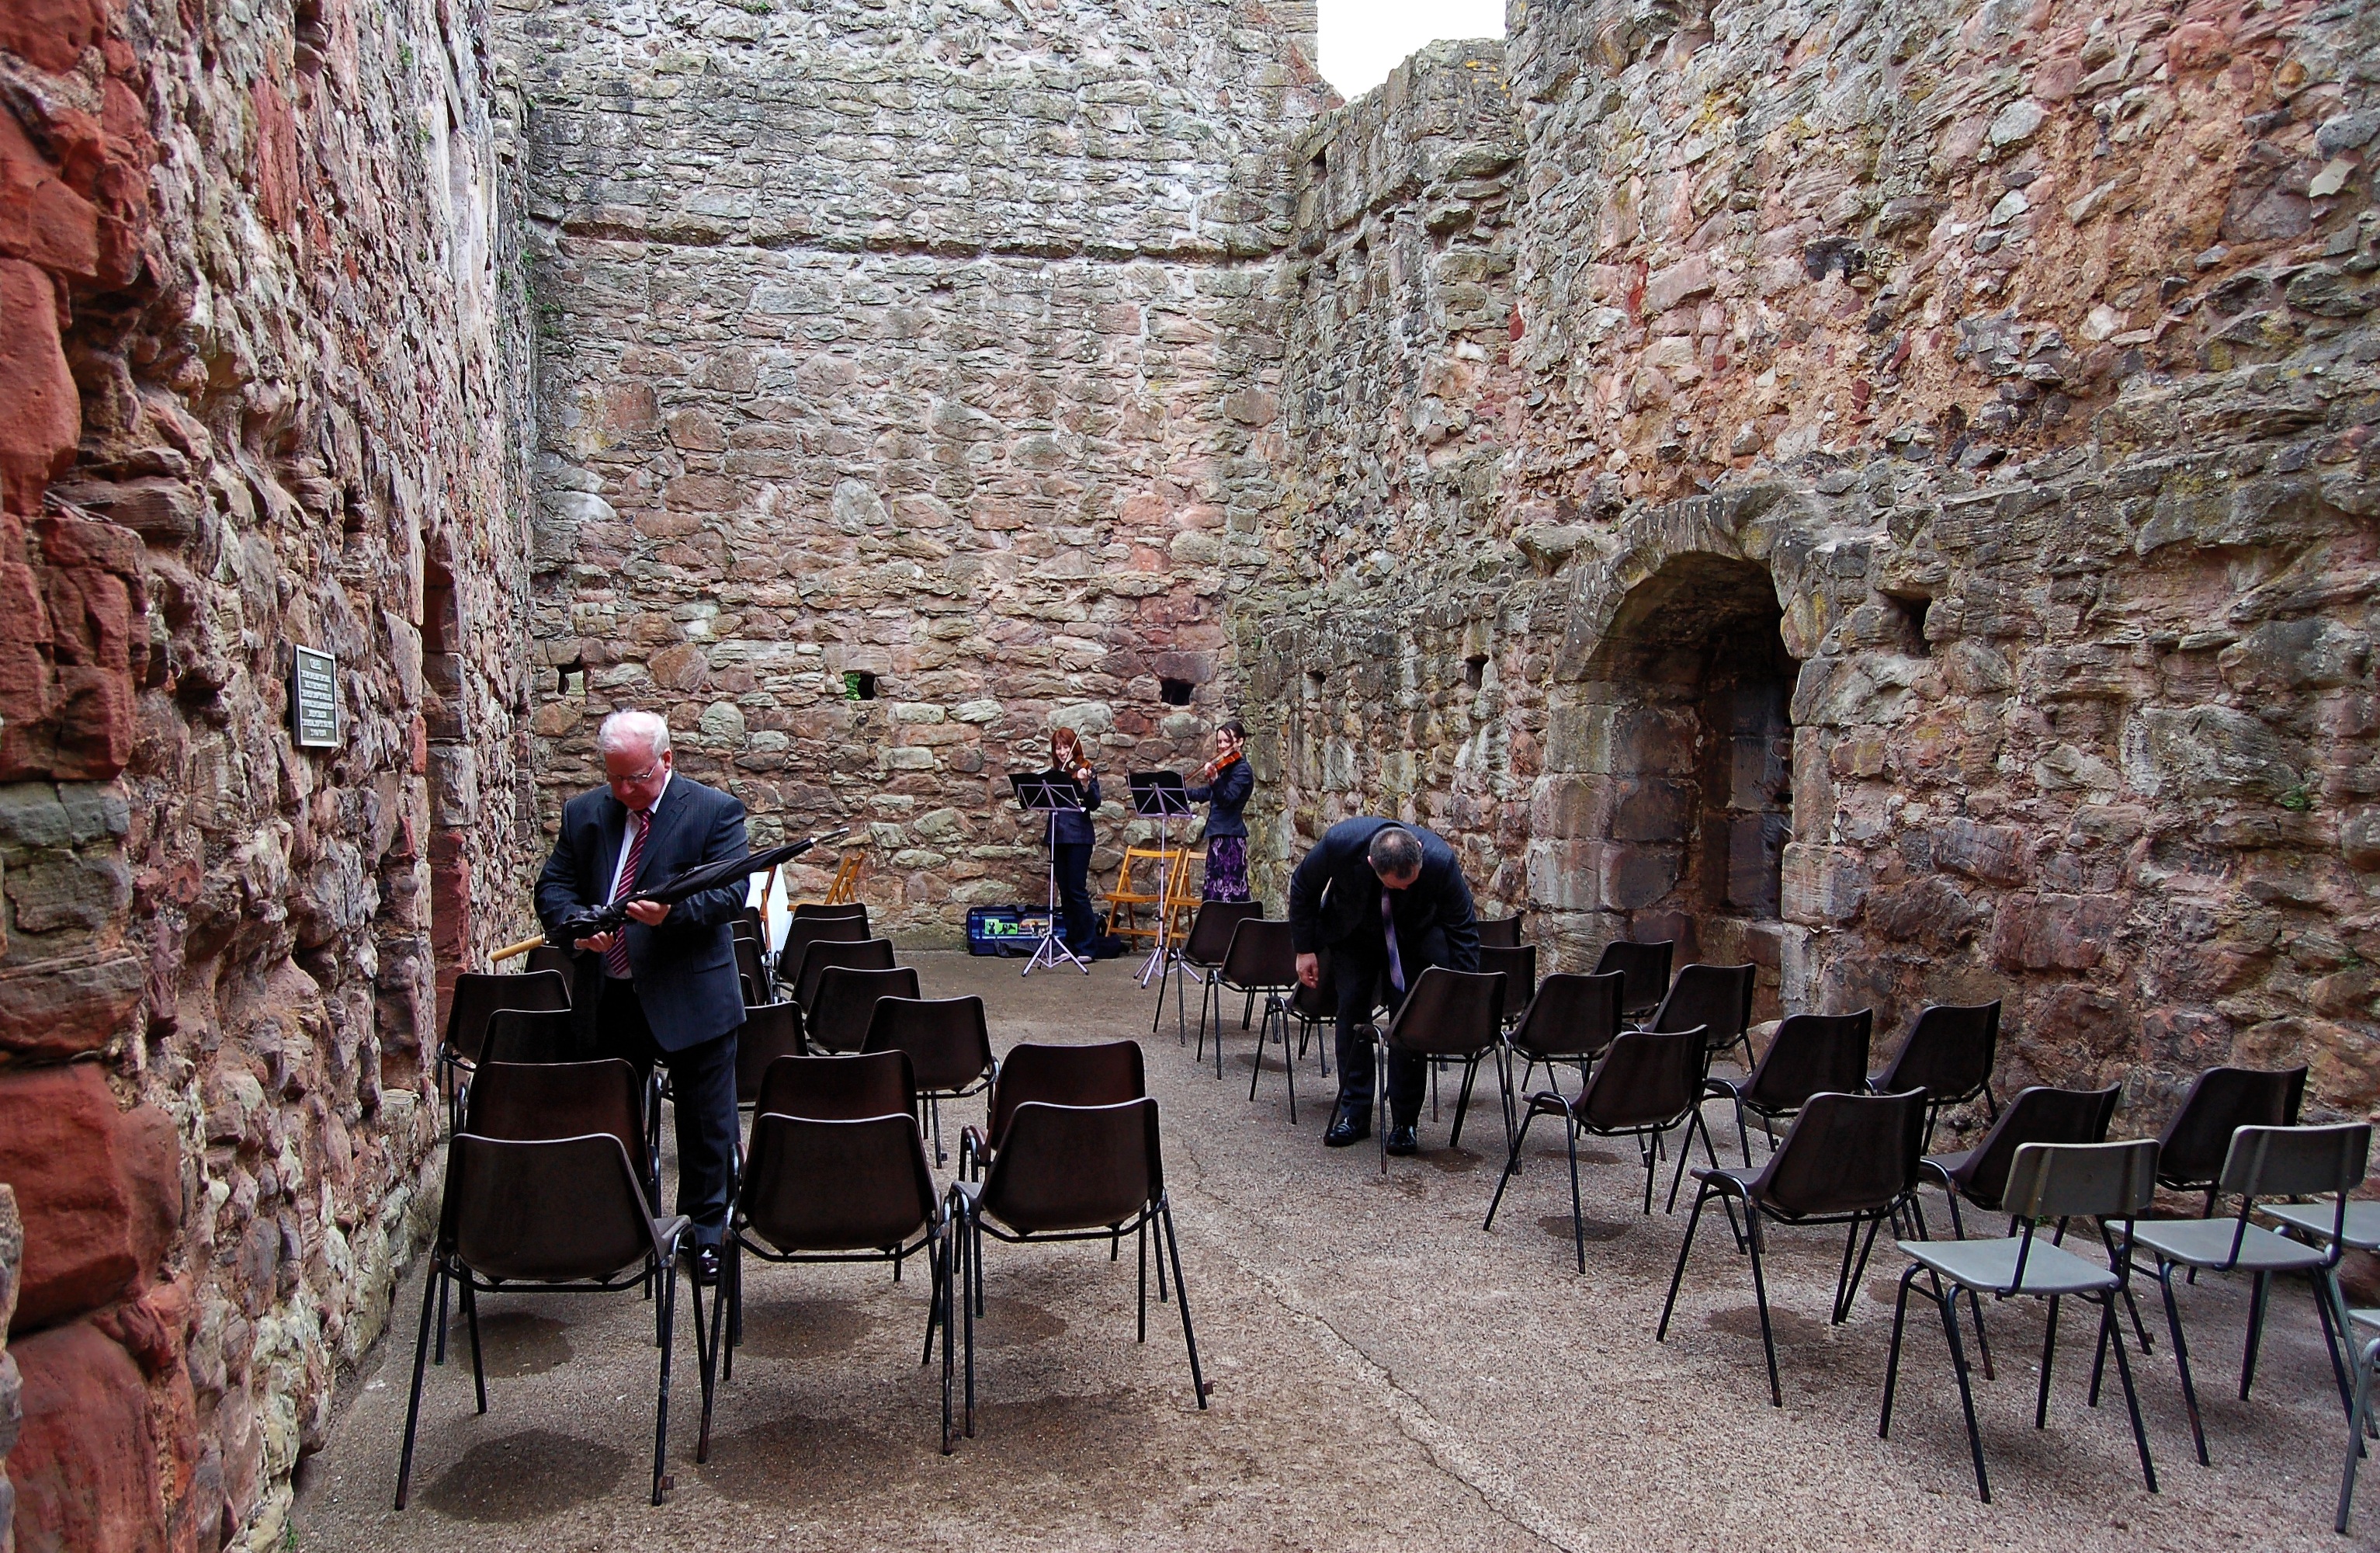
music, people, seating, travel, castle, tourism, wedding, marriage, aisle, ceremony, chairs, location, temple, violinist, tours, wedding ceremony, ancient history, violins